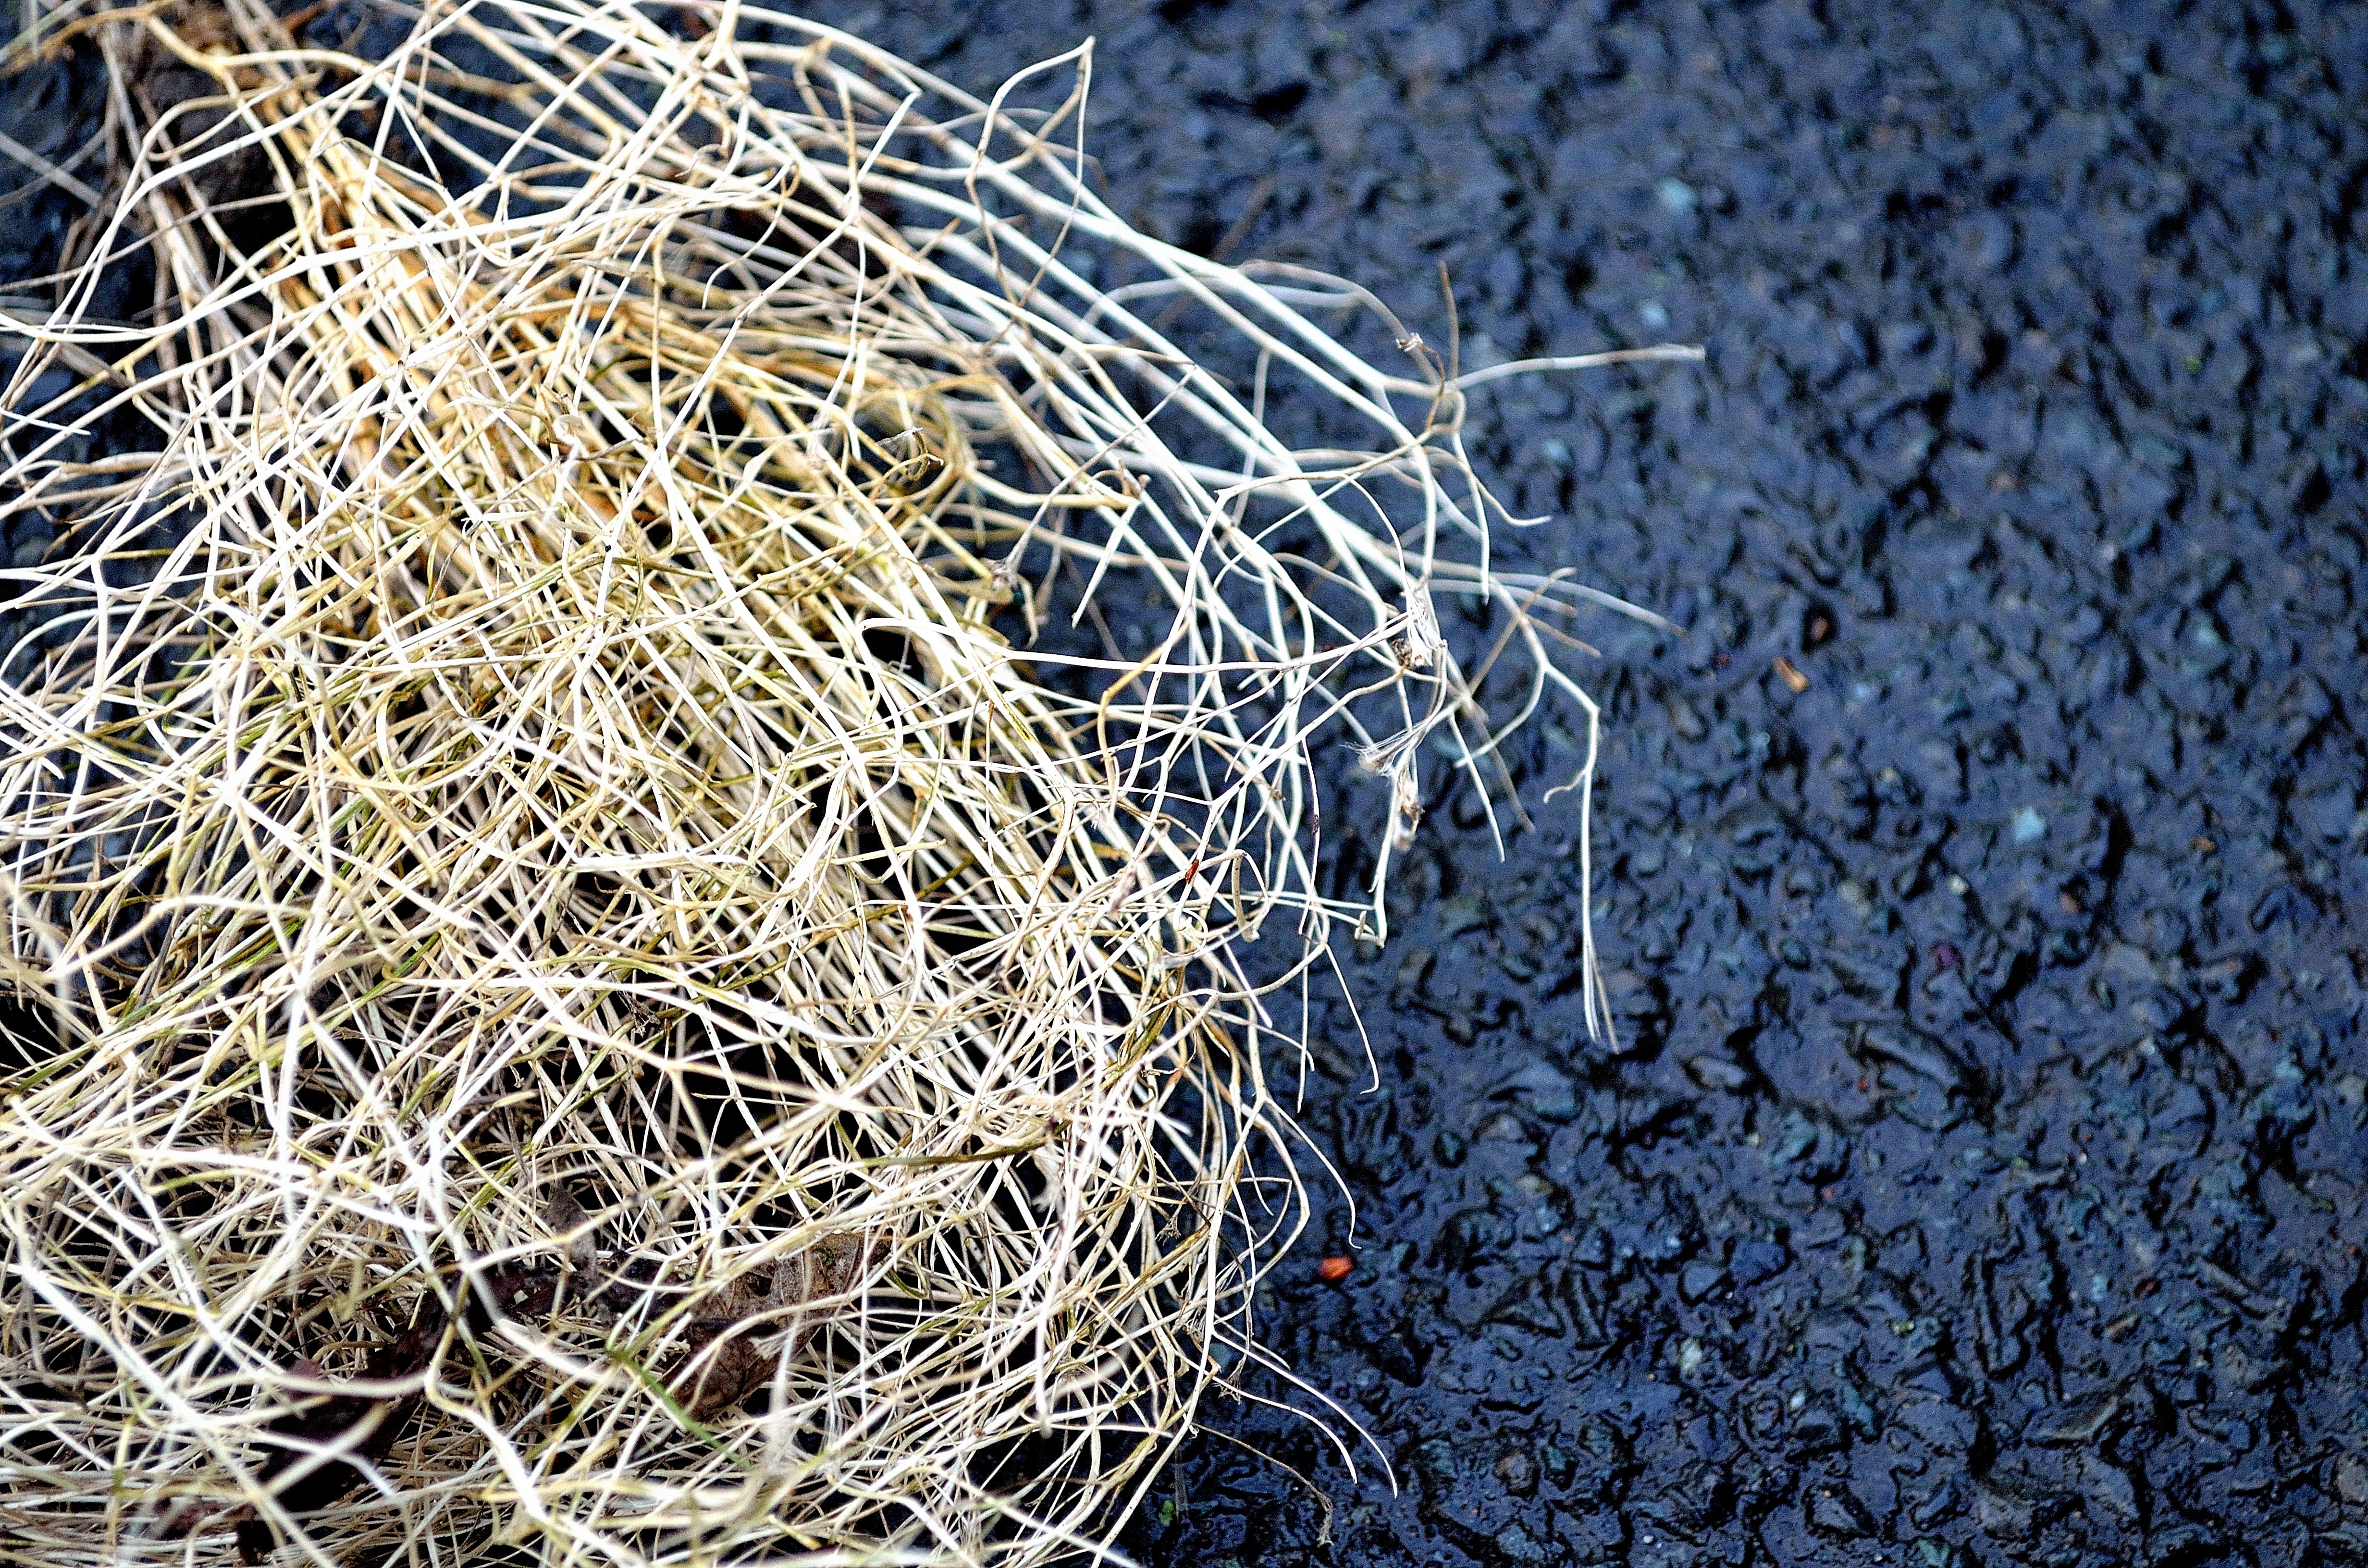
water, grass, branch, winter, flower, frost, asphalt, macro, soil, yellow, twig, background, roads, macro photography